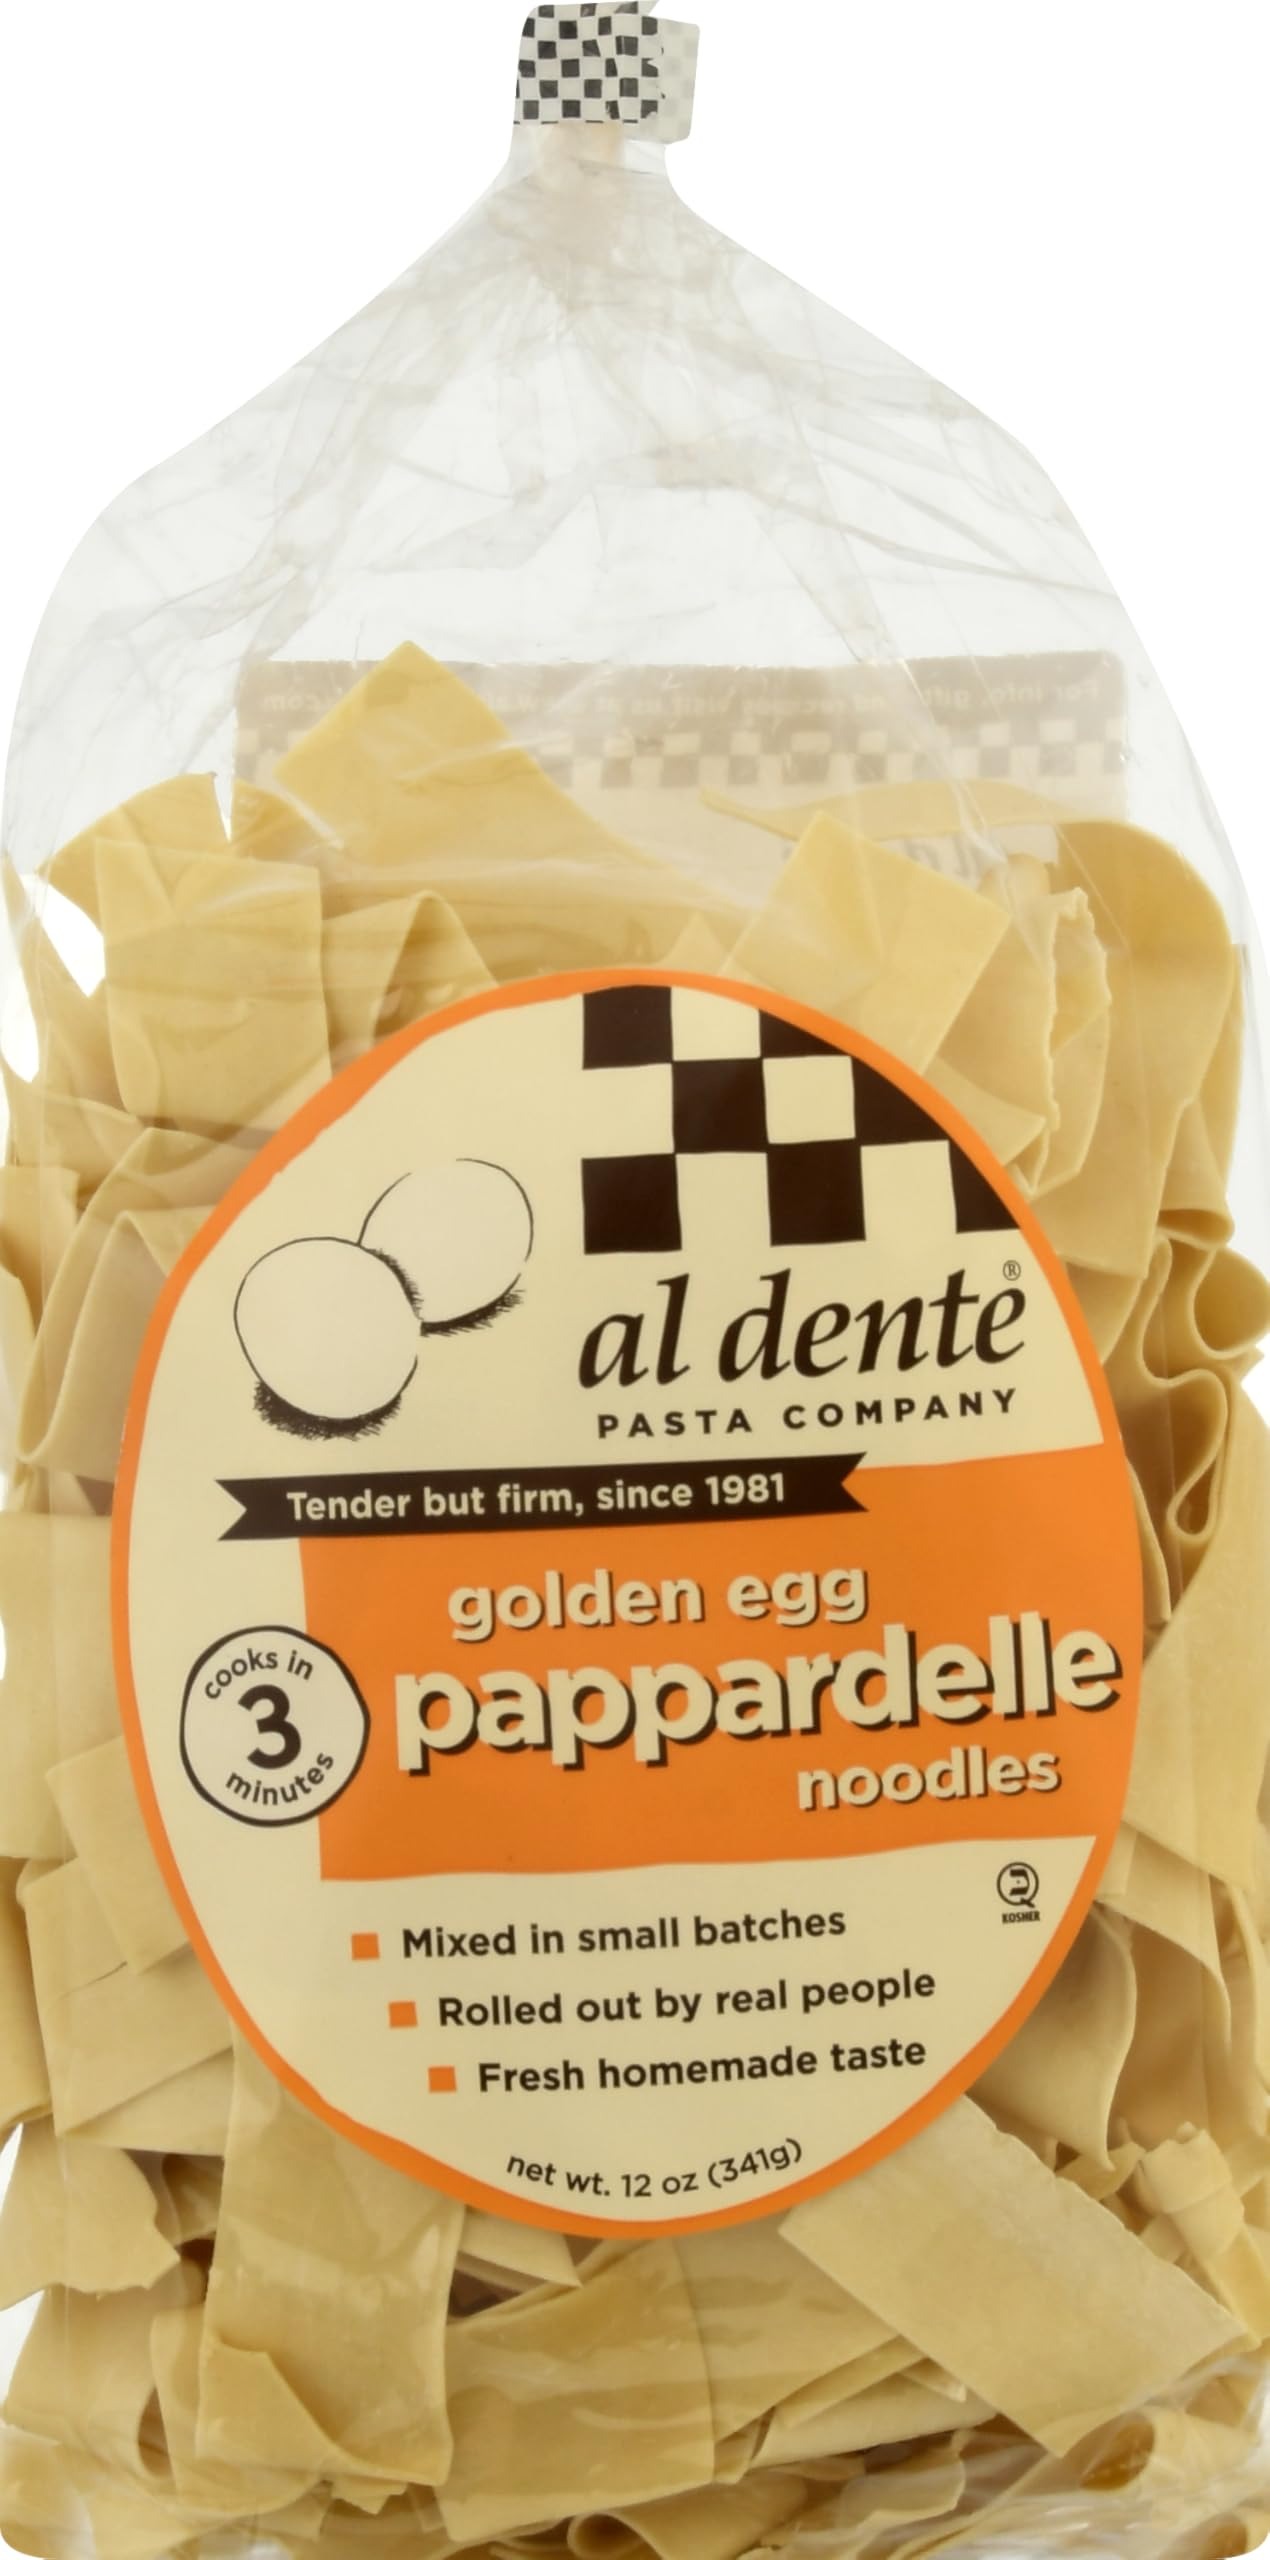
Item Name: Al Dente, Specialty Pasta Egg Pappardelle, 12 Ounce
Product Description: Pappardelle Pastas
Value: 12.0
Unit: Ounce

Price: 11.99